First 100 days of Rodrigo Duterte's presidency

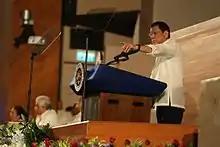

Two days before his first State of the Nation Address, on July 23, Duterte signed the Freedom of Information Order that covered all offices under the executive branch.